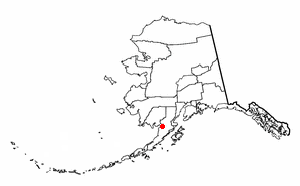
King Salmon est le siège du borough de Lake and Peninsula, en Alaska, aux États-Unis d'Amérique. La ville est toutefois située dans le Borough de Bristol Bay.